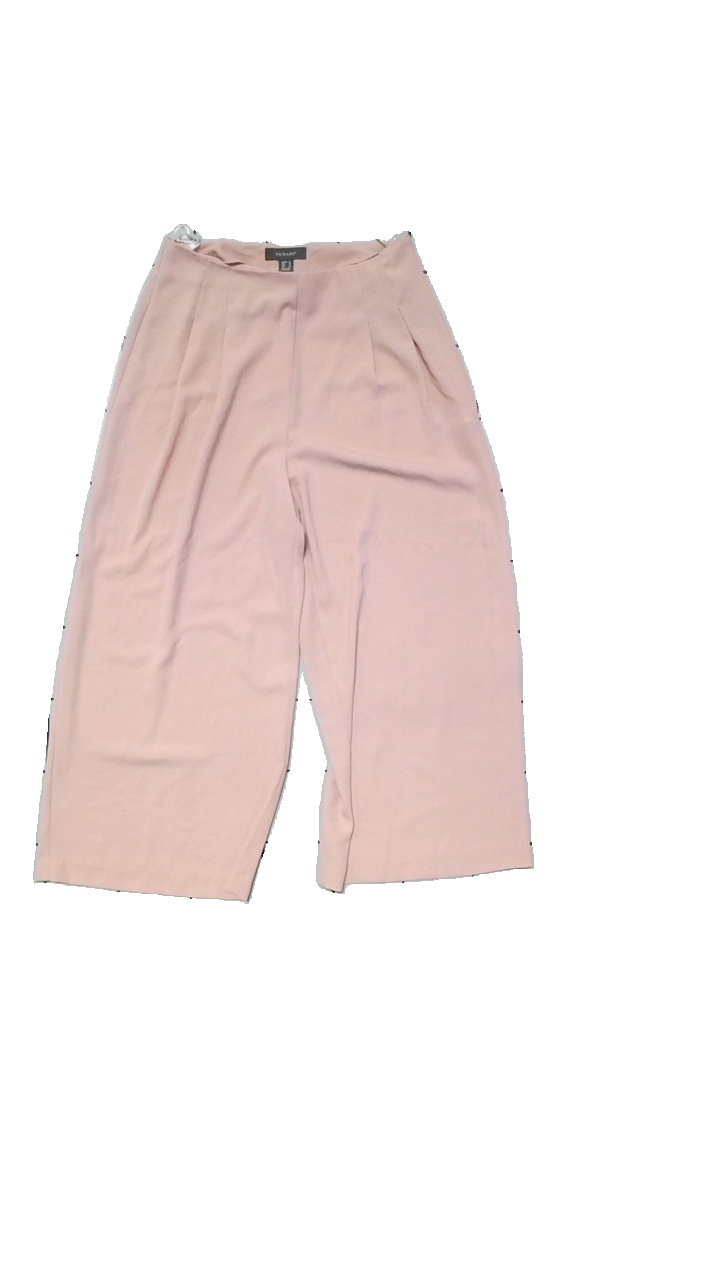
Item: Trousers (Ladies)
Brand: Primark
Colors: Pink
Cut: Loose, Cropped
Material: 100% polyester
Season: Summer
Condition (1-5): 3
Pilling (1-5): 2
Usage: Reuse
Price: <50